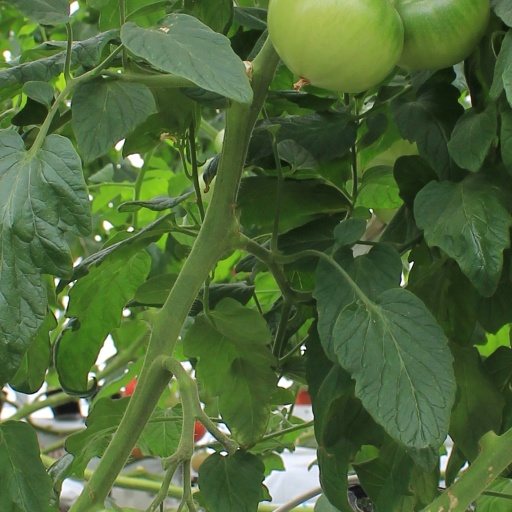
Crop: tomato